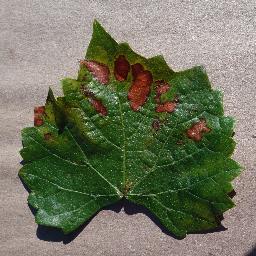
Label: Grape___Esca_(Black_Measles)